East Liberty Presbyterian Church

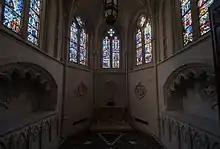
Trinity Chapel

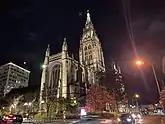
Building lit up at night

Following the deaths of Richard Beatty and Jennie King Mellon in 1942, the Church Session voted to construct to them a memorial which became Trinity Chapel. The entrance to the chapel is half-way down the east aisle and marked, above the doorway, with a carved shield of the Trinity. The doors are Siamese teak. The interior carvings are inspired by Peter Paul Rubens and the windows by Wilbur H. Burnham. The chapel, designed as well by Cram, was erected at a cost of $120,000 and dedicated January 15, 1944.